Albany Institute of History & Art

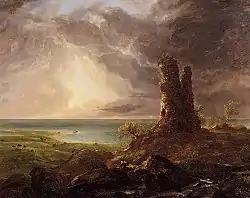
An oil painting showing a ruined stone tower on high ground in the foreground. In the rear is a coast. The sun shines through dark clouds in the sky above.

AIHA has over 20,000 objects in its permanent collections, including 1600 paintings, 1100 drawings, 4000 prints, 600 sculptures, 500 pieces of furniture, 1200 ceramics, 4000 pieces of clothing and accessories, and 5450 other historical artifacts. Its library collections house 140,000 printed volumes and 85,000 photographs. To supplement its permanent exhibits, the institute hosts a number of traveling exhibitions yearly.